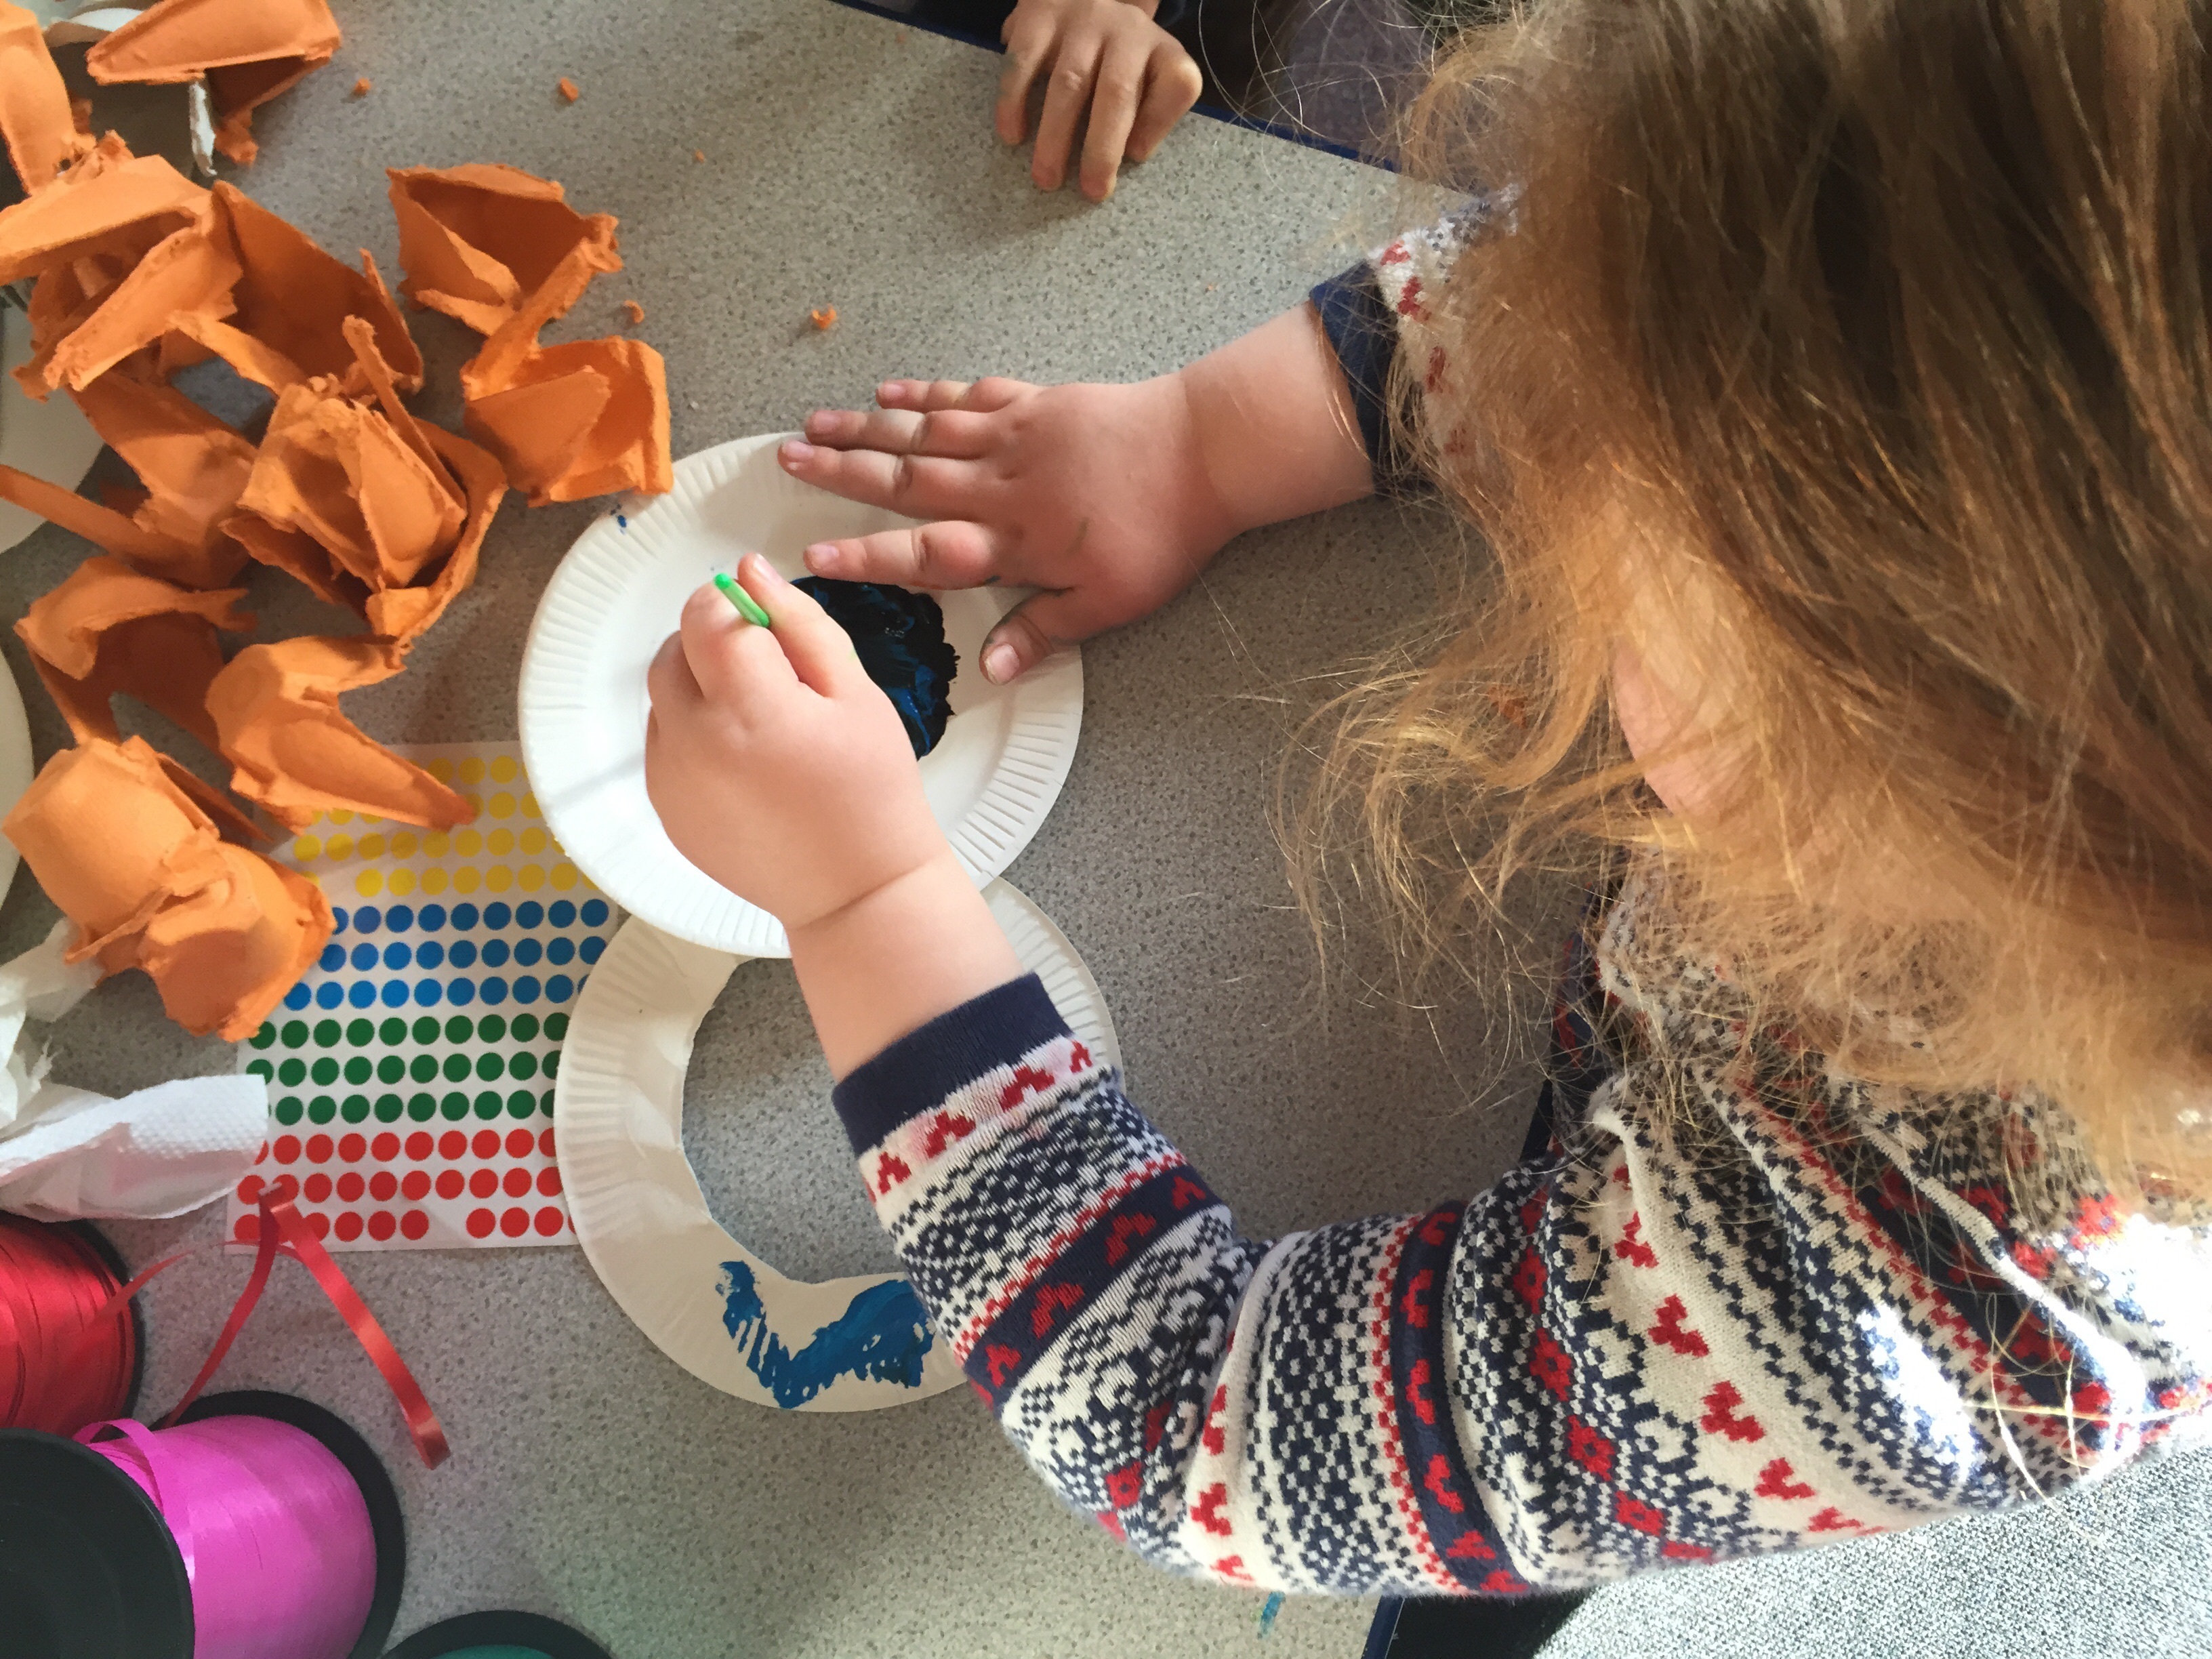
hand, pattern, color, child, craft, childhood, art, design, toddler, handmade, home made